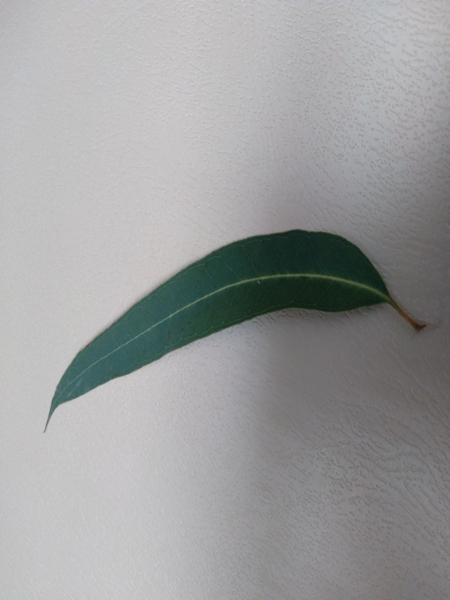
Plant: Eucalyptus